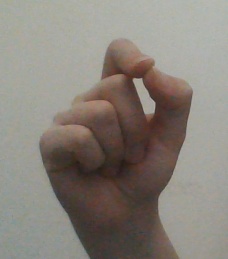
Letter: fa